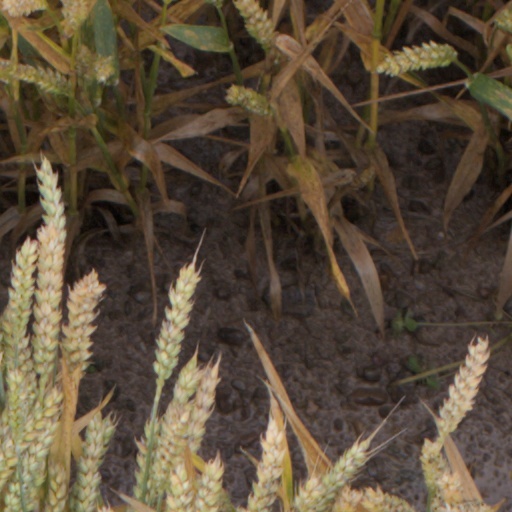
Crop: wheat